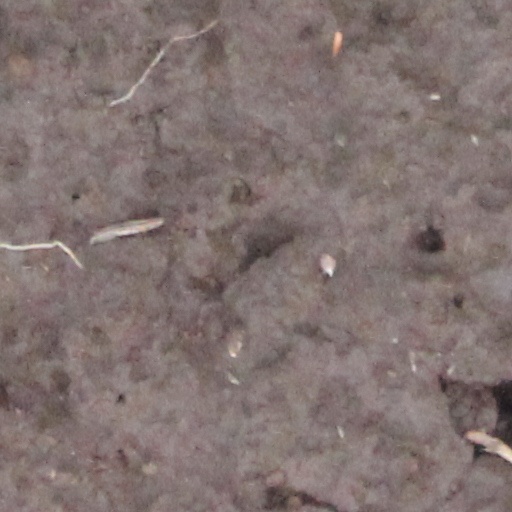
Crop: wheat